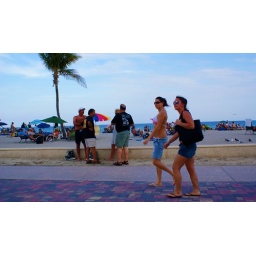
Sisters walking on the hollywood beach boardwalk, taking in the warm south florida sun and enjoying a lately rare beach day, hollywood beach south florida